Tank locomotive

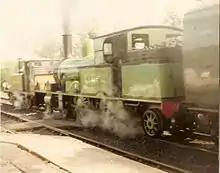
The LSWR 415 class combined side tanks and a well tank

A tank locomotive may also haul a tender behind it. This was the common arrangement on the largest locomotives, as well as on narrow-gauge railways where the small size of the locomotive restricts the space available for fuel and water. These combined both fuel and water in a proportion (where coal was used) of 1 pound of coal for every 6 pounds of water..